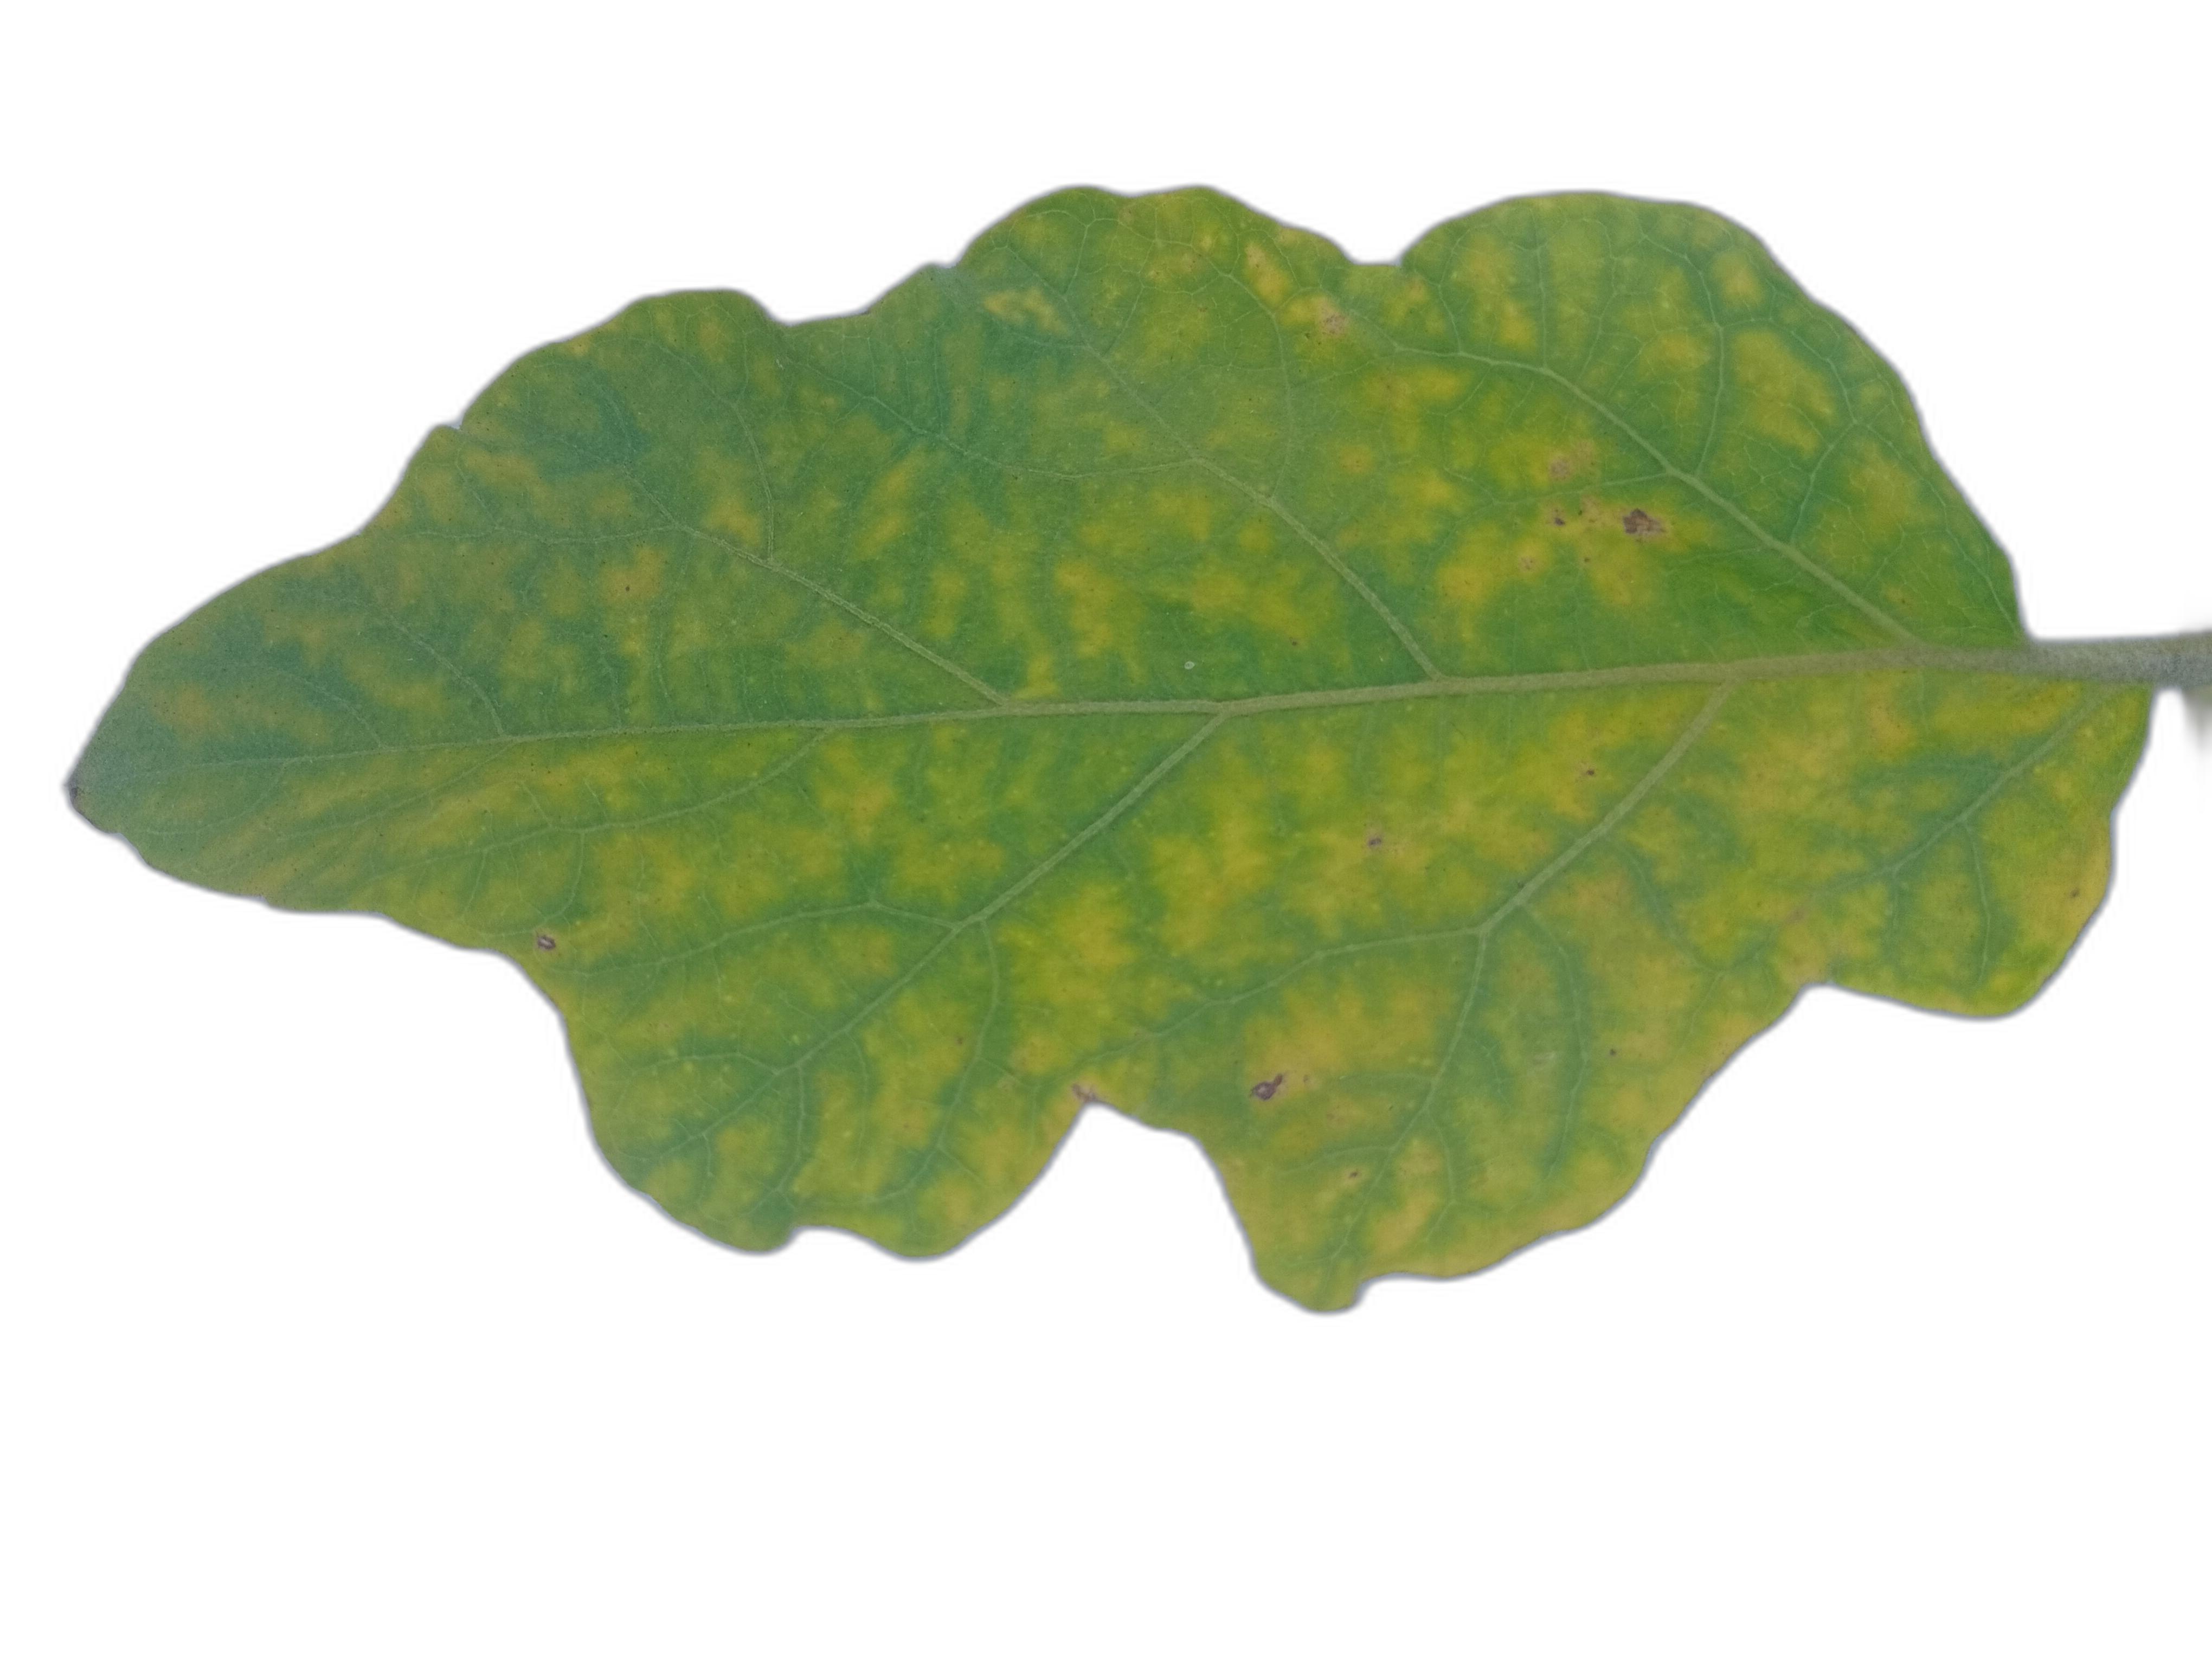
Label: Mosaic Virus Disease